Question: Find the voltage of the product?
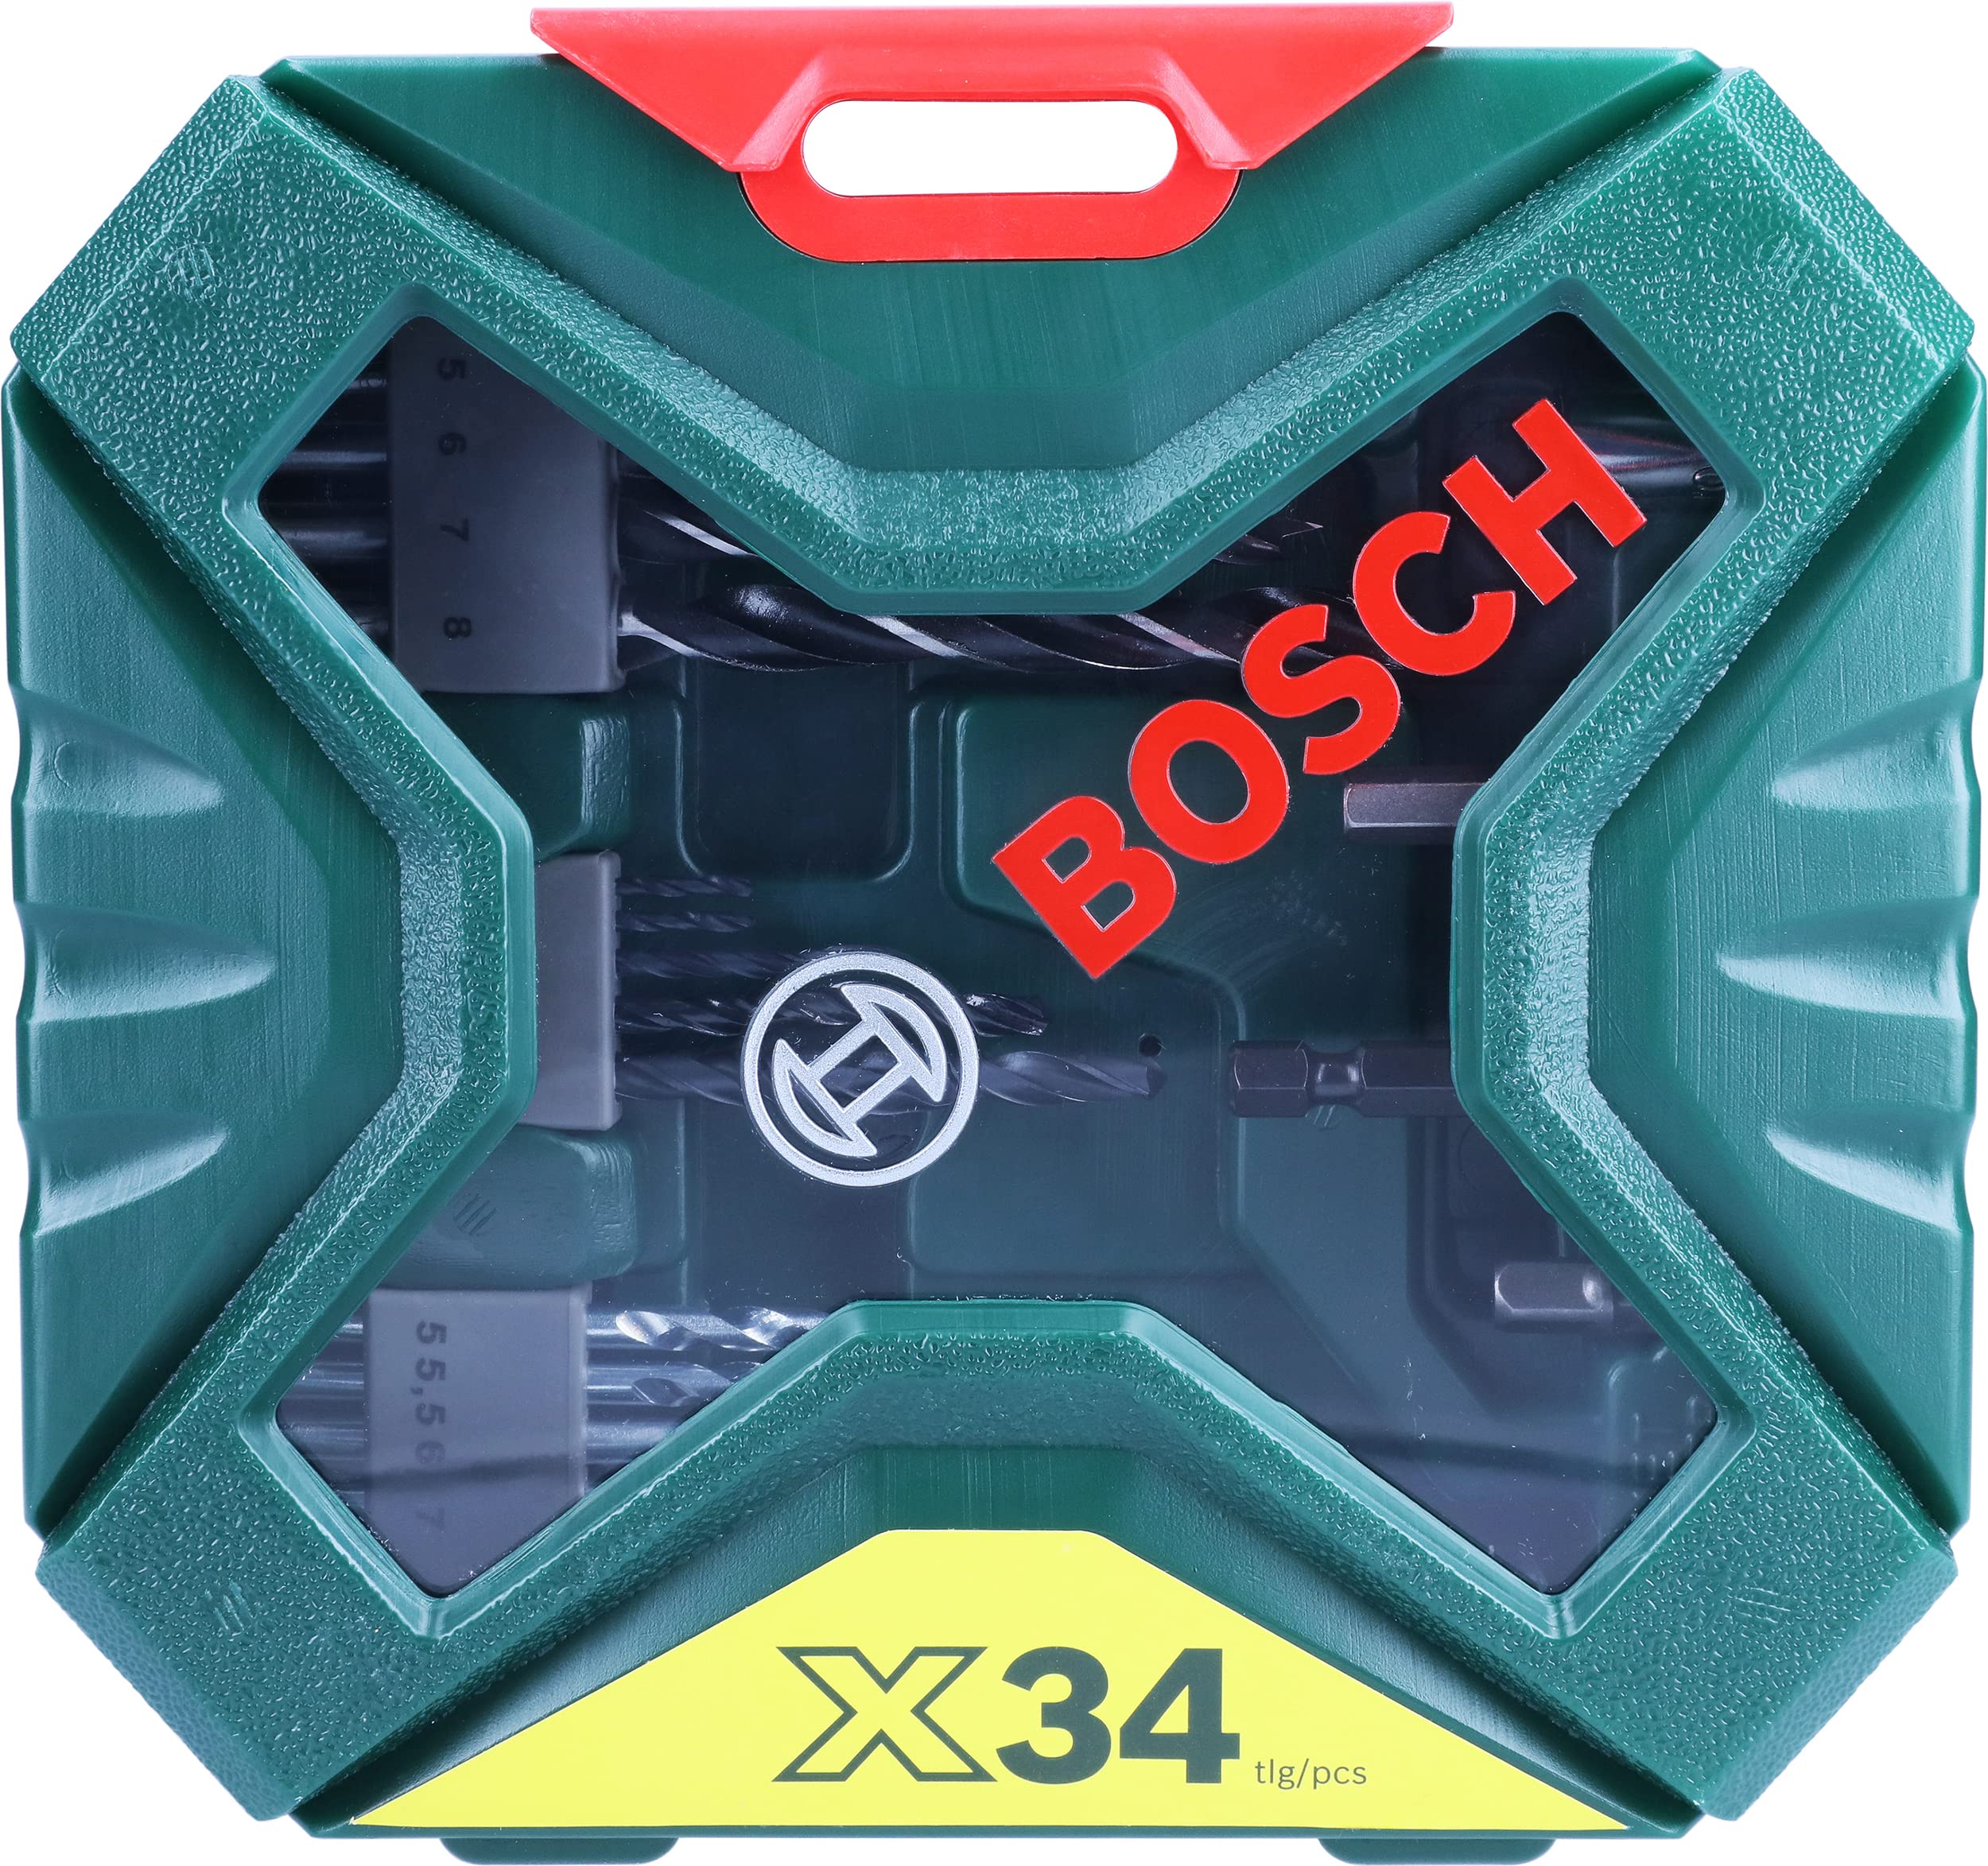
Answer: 6.0 volt